Enjoy (2022 film)

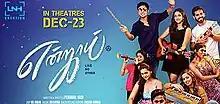
Theatrical release poster

Enjoy is a 2022 Indian Tamil-language romantic comedy film directed by Perumal Kasi, starring Madan Kumar, Vignesh and Harish Kumar. It was released on 23 December 2022.